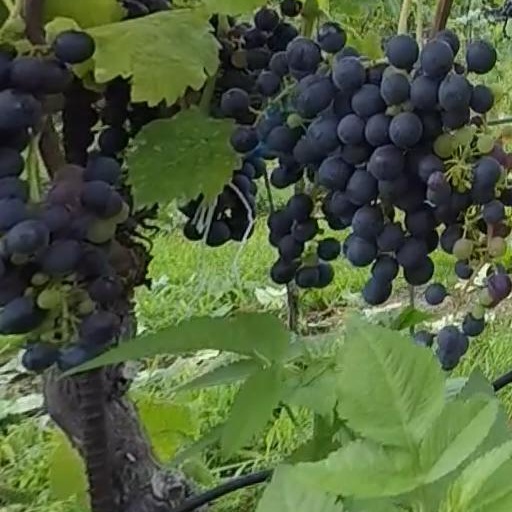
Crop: grape